Donough MacCarty, 1st Earl of Clancarty

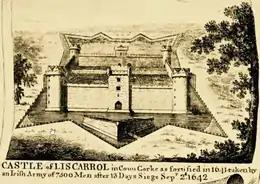
Liscarroll Castle, captured by Muskerry the day before the battle

The Munster insurgents then attacked the castles of Sir Philip Perceval. In the summer of 1642 Muskerry took Annagh Castle, County Tipperary, and in August besieged Liscarroll Castle, County Cork. The castle surrendered on 2 September. The next day Inchiquin with his army appeared before the castle. Despite inferior numbers Inchiquin defeated the insurgents under General Garret Barry in the ensuing Battle of Liscarroll. Muskerry allegedly panicked, fled, and caused others to flee. His Protestant acquaintance Barrymore died in September, supposedly of wounds received in the battle.